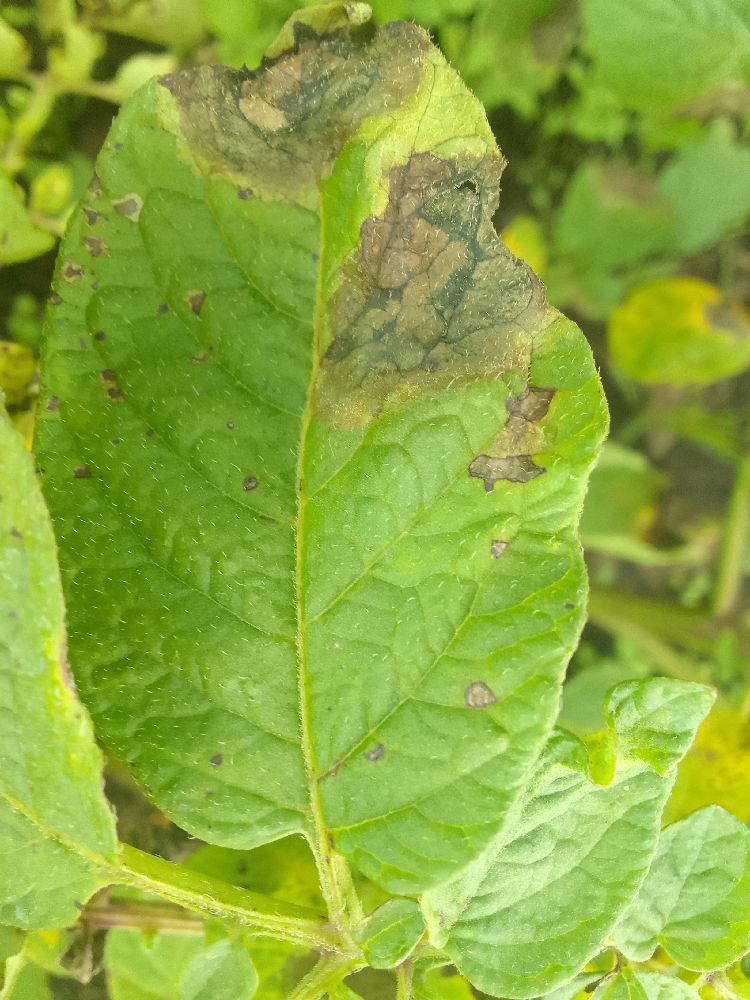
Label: Late blight